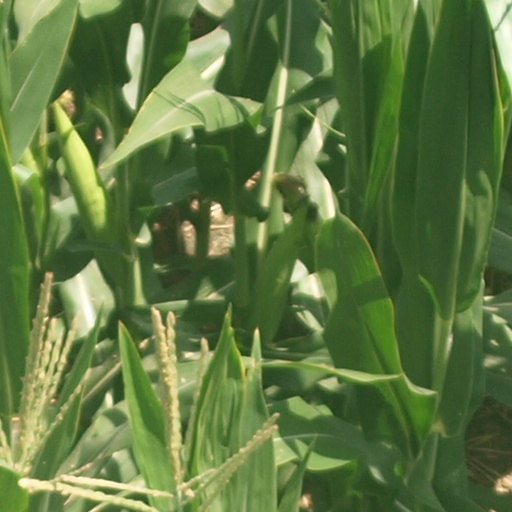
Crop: maize; corn